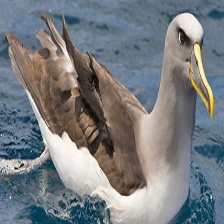
Species: ALBATROSS
Scientific name: DIOMEDEIDAE